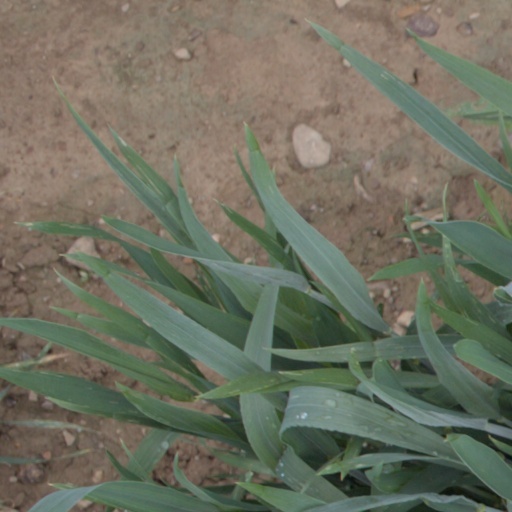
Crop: wheat